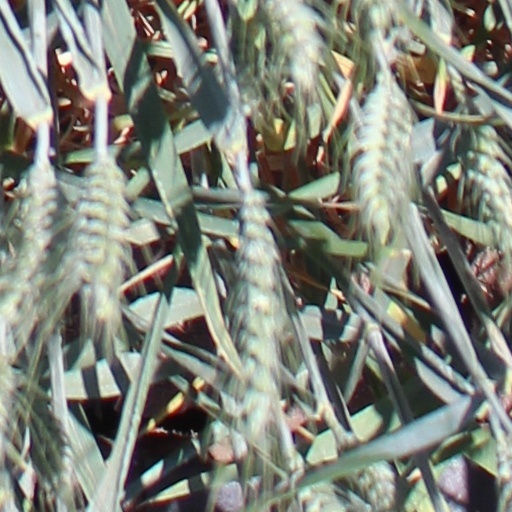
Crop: wheat